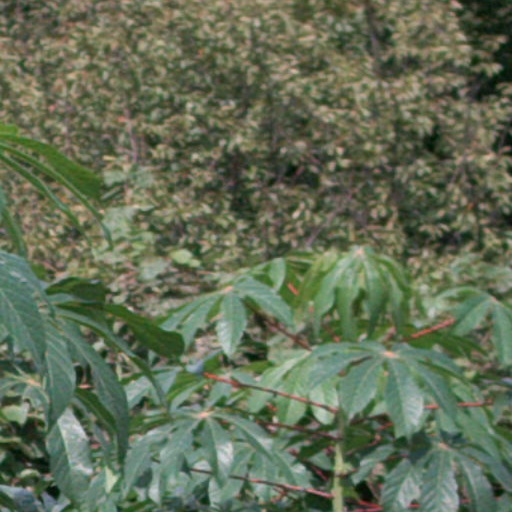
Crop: cassava